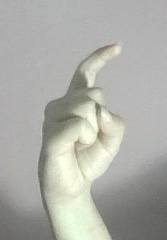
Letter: ra